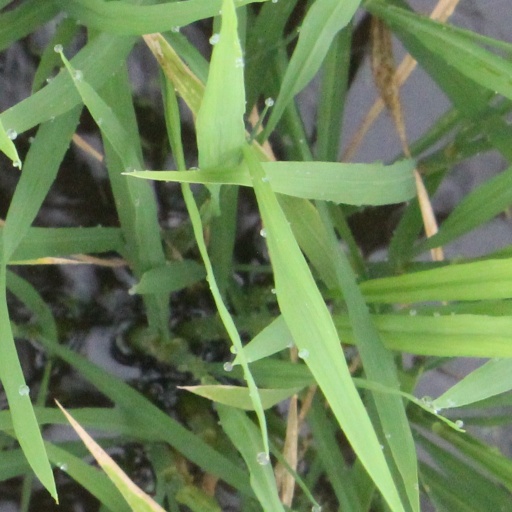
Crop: rice